Semiramis

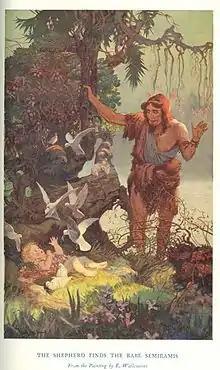
"The Shepherd finds the Babe Semiramis" by Ernest Wallcousins, 1915

According to Diodorus, a first century BC Greek historian, Semiramis was of noble parents, the daughter of the fish-goddess Derketo of Ascalon and of a mortal. He related that Derketo abandoned her at birth and drowned herself. Doves fed the child until Simmas, the royal shepherd, found her. Semiramis married Onnes or Menones, a general under King Ninus, and she became an advisor to the king. Her advice led him to great successes. At the Siege of Bactra, she personally led a party of soldiers to seize a key defensive point, leading to the capture of the city.